Physiology of dinosaurs

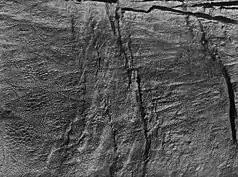
Skin impression of the hadrosaur "Edmontosaurus"

However, recent analysis of the tiny holes in fossil leg bones of dinosaurs provides a gauge for blood flow rate and hence metabolic rate. The holes are called nutrient foramina, and the nutrient artery is the major blood vessel passing through to the interior of the bone, where it branches into tiny vessels of the Haversian canal system. This system is responsible for replacing old bone with new bone, thereby repairing microbreaks that occur naturally during locomotion. Without this repair, microbreaks would build up, leading to stress fractures and ultimately catastrophic bone failure. The size of the nutrient foramen provides an index of blood flow through it, according to the Hagen-Poiseuille equation. The size is also related to the body size of animal, of course, so this effect is removed by analysis of allometry. Blood flow index of the nutrient foramen of the femurs in living mammals increases in direct proportion to the animals' maximum metabolic rates, as measured during maximum sustained locomotion. Mammalian blood flow index is about 10 times greater than in ectothermic reptiles. Ten species of fossil dinosaurs from five taxonomic groups reveal indices even higher than in mammals, when body size is accounted for, indicating that they were highly active, aerobic animals. Thus high blood flow rate, high blood pressure, a four-chambered heart and sustained aerobic metabolism are all consistent with endothermy.